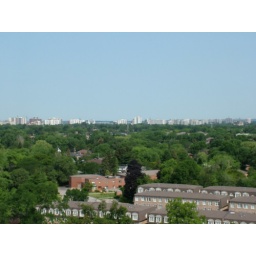
Our former apartment building is a white tower in the center at the horizon